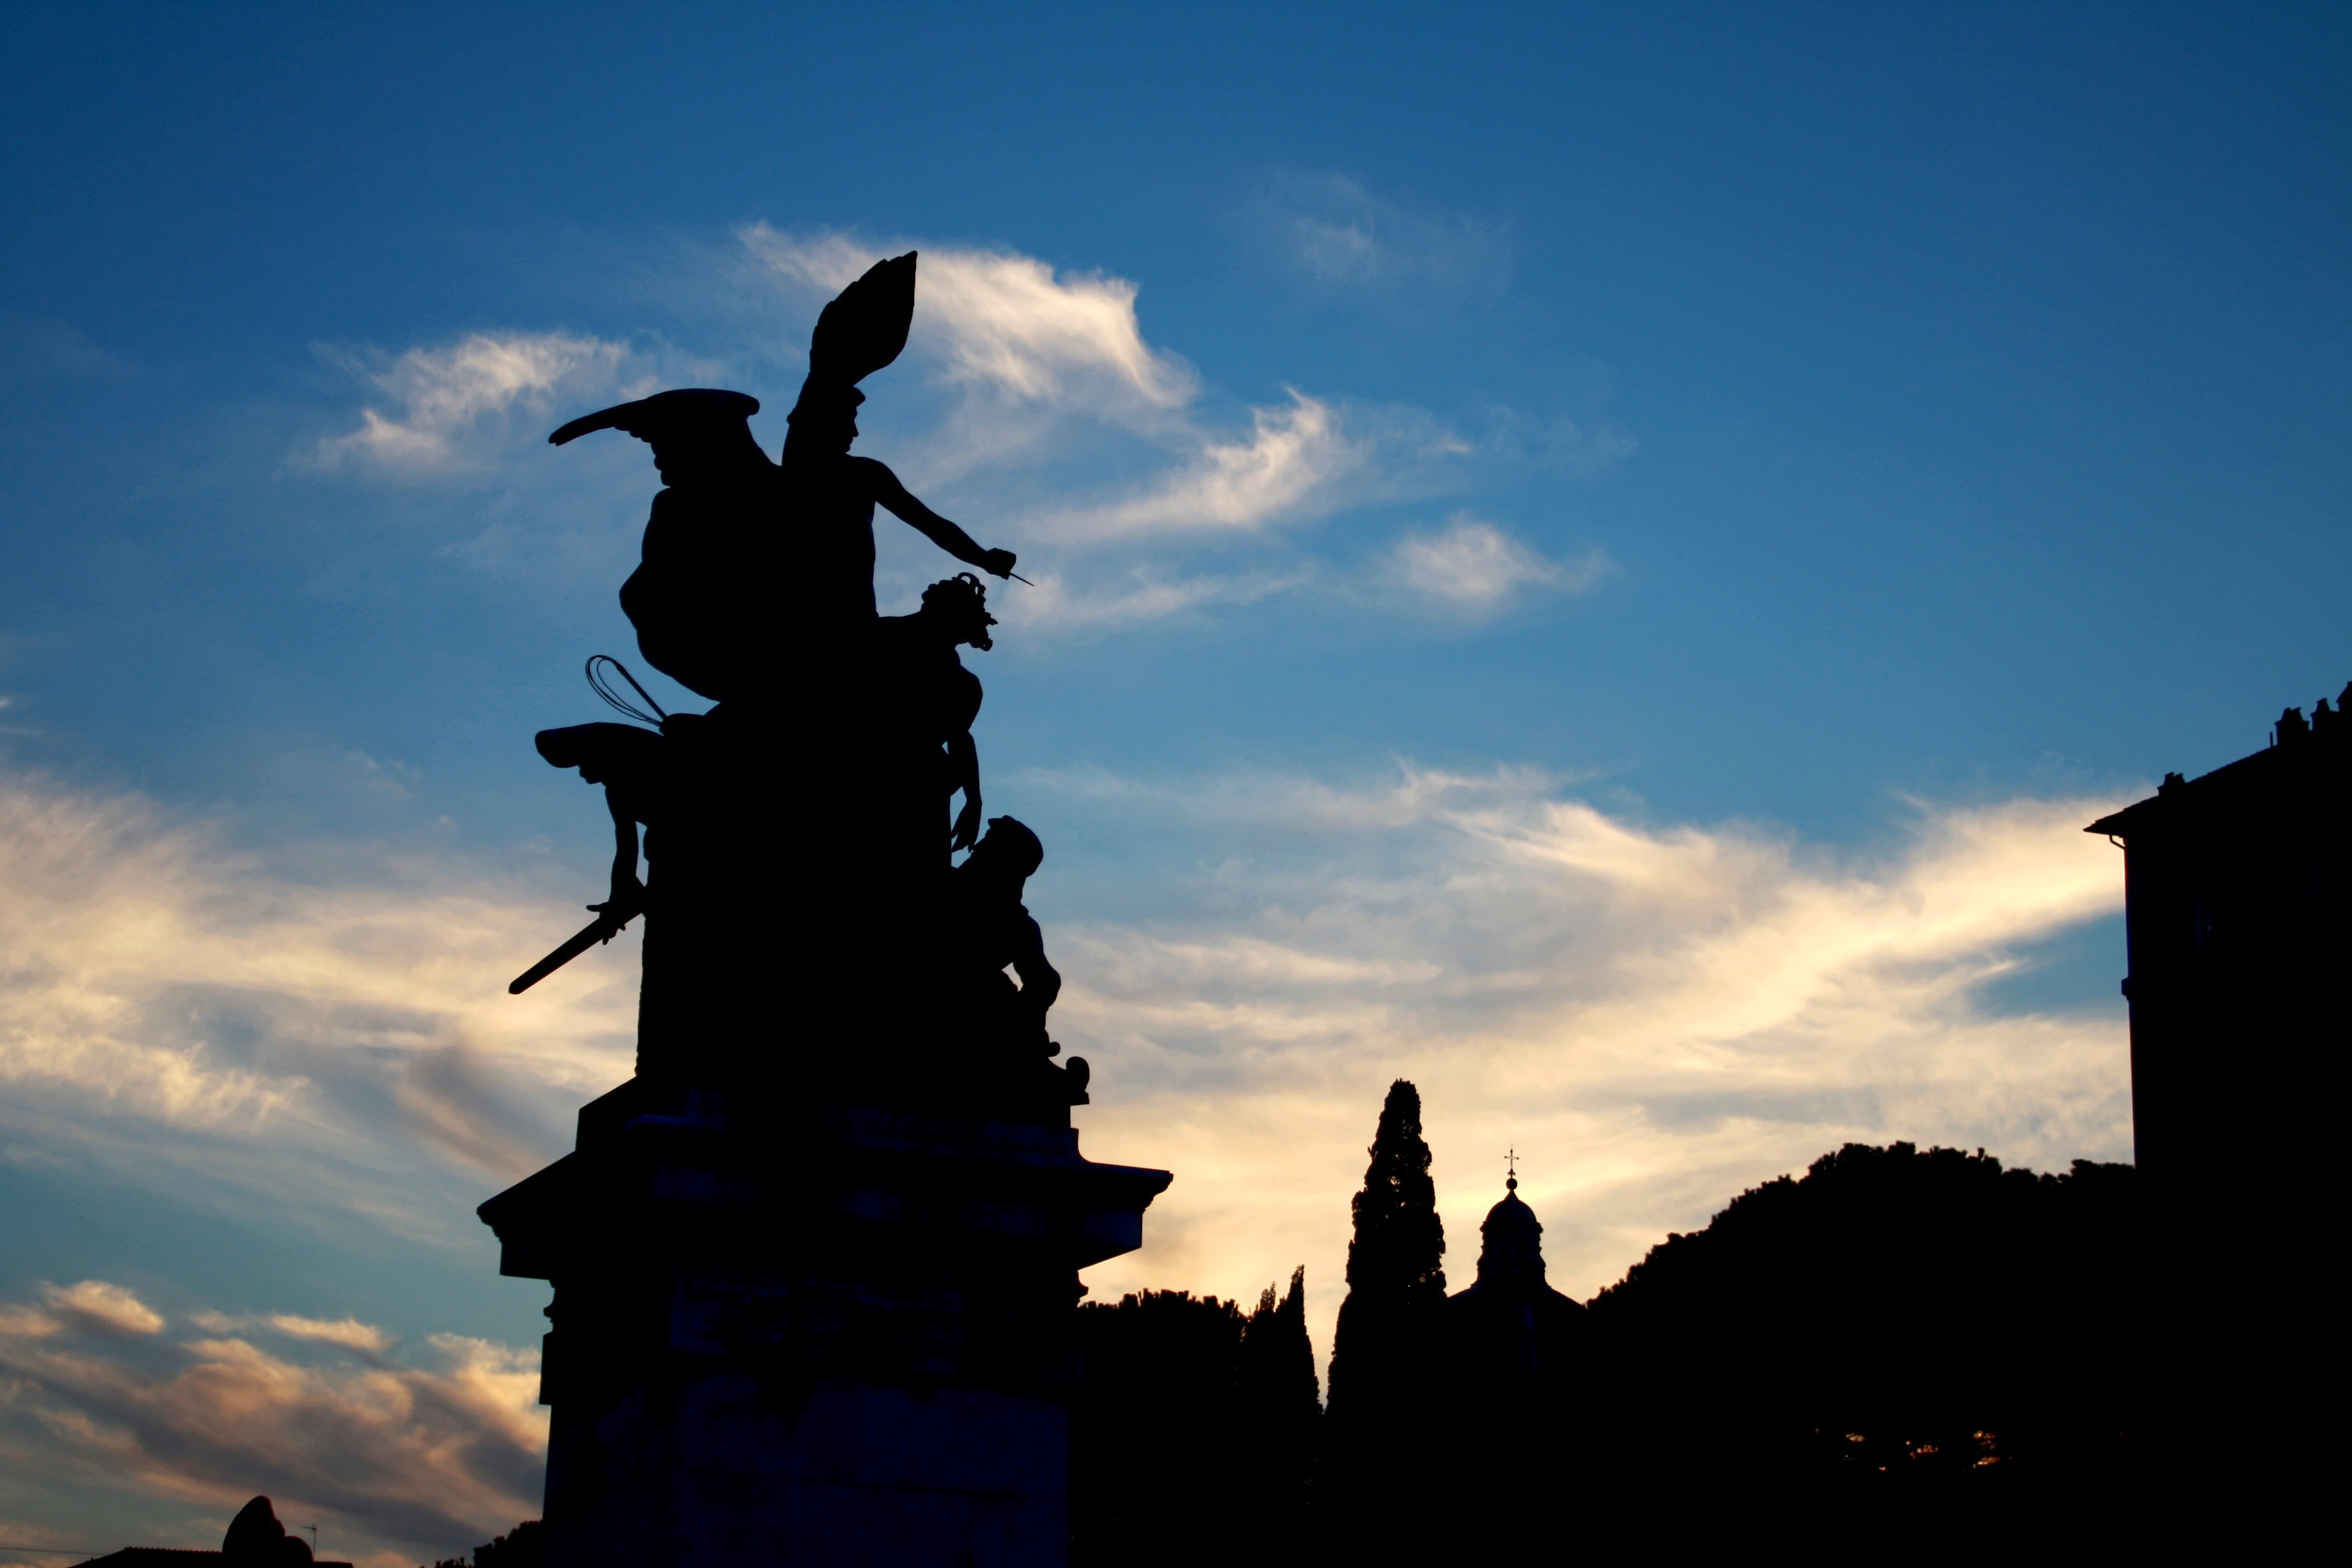
outdoor, silhouette, cloud, architecture, sky, sunset, sunlight, morning, old, dawn, city, monument, dusk, europe, statue, evening, tower, landmark, italy, blue, tourism, rome, spire, marble, roman, culture, history, famous, italian